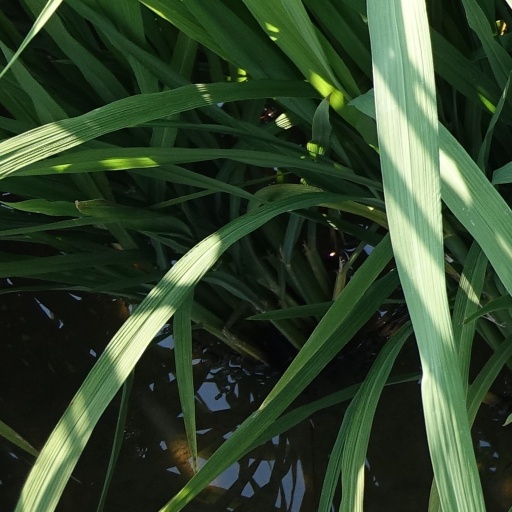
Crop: rice